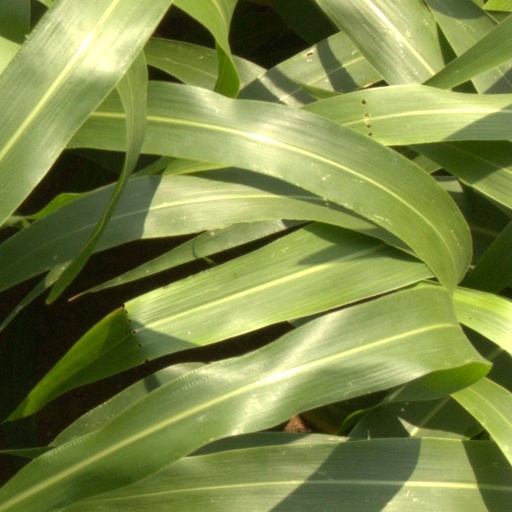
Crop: sorghum